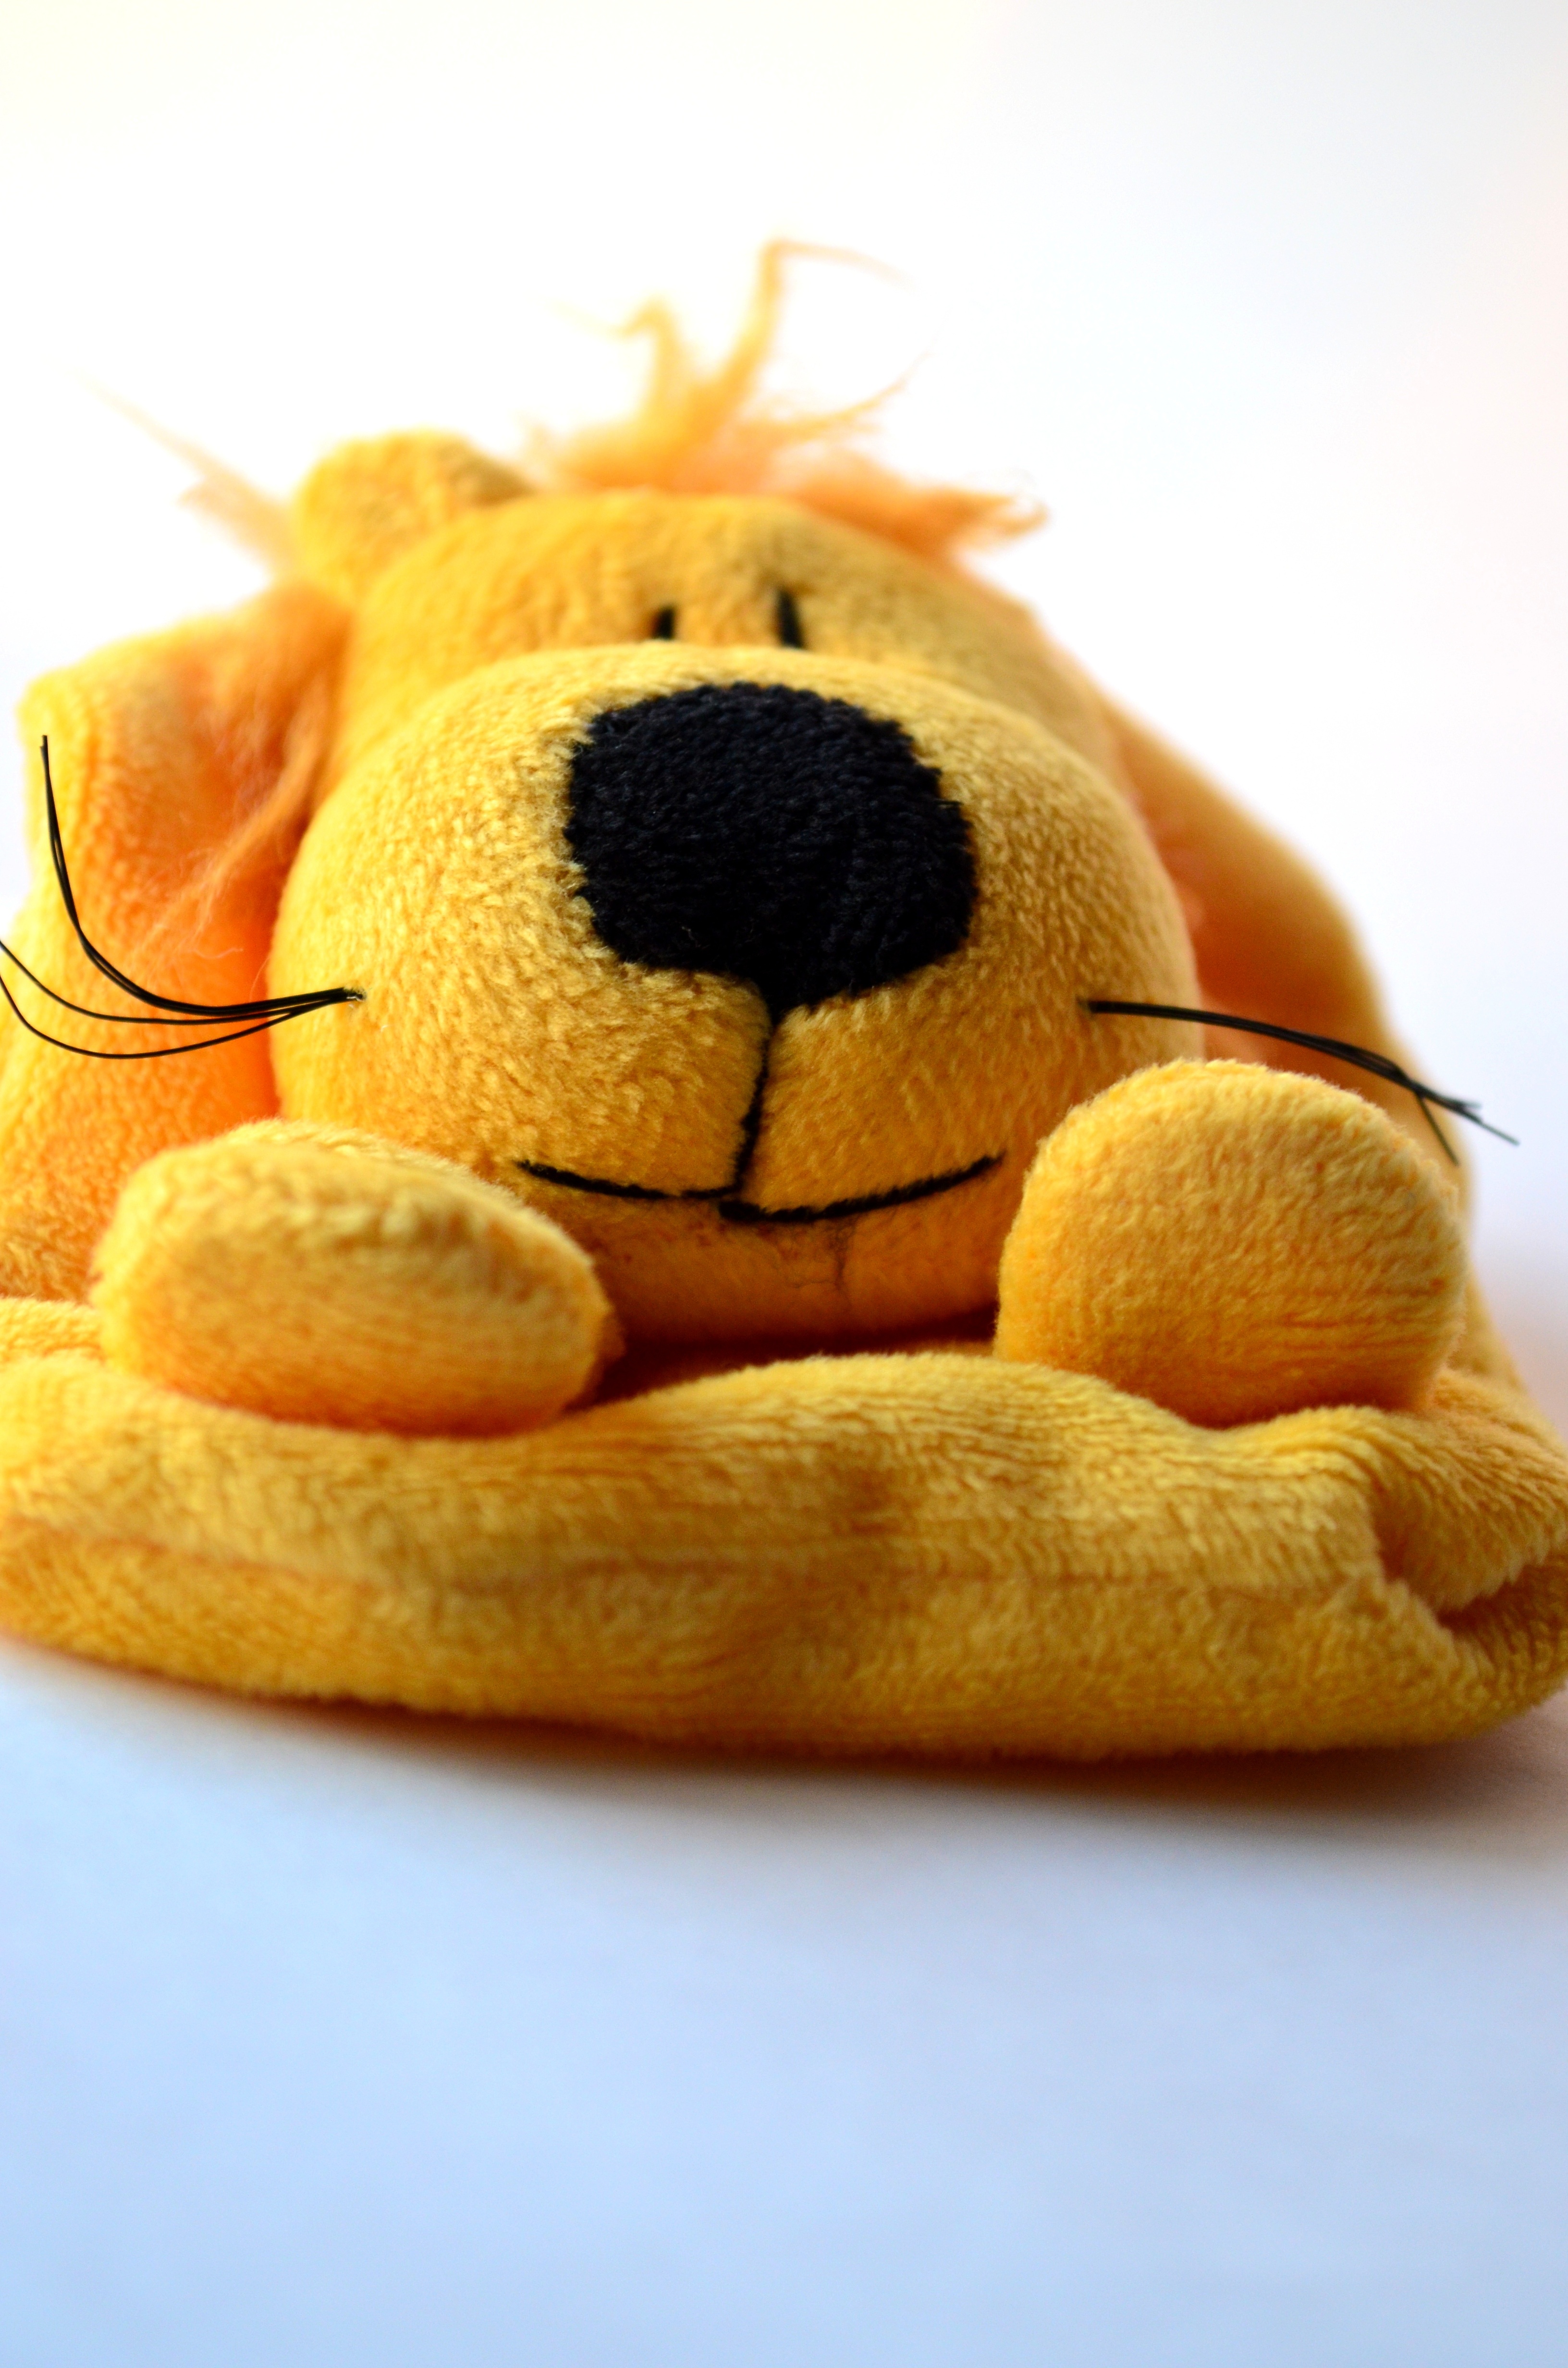
dog, food, produce, yellow, toy, teddy bear, textile, soft, plush, stuffed toy, plush toy